George Cabell (physician)

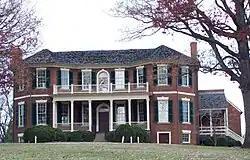
Point of Honor, Lynchburg

In 1806 Dr. Cabell and his wife began construction of a mansion on a sprawling 737 acre plantation in Lynchburg. Finished in 1816, the grand estate would depict a colorful history in the Lynchburg annals and later be named Point of Honor to reflect stories of it being an alleged location for settling arguments with duels. George died in Lynchburg in 1823 as a result of a fall from his horse. There he would be laid to rest. His wife Sarah died in Lynchburg in 1826.